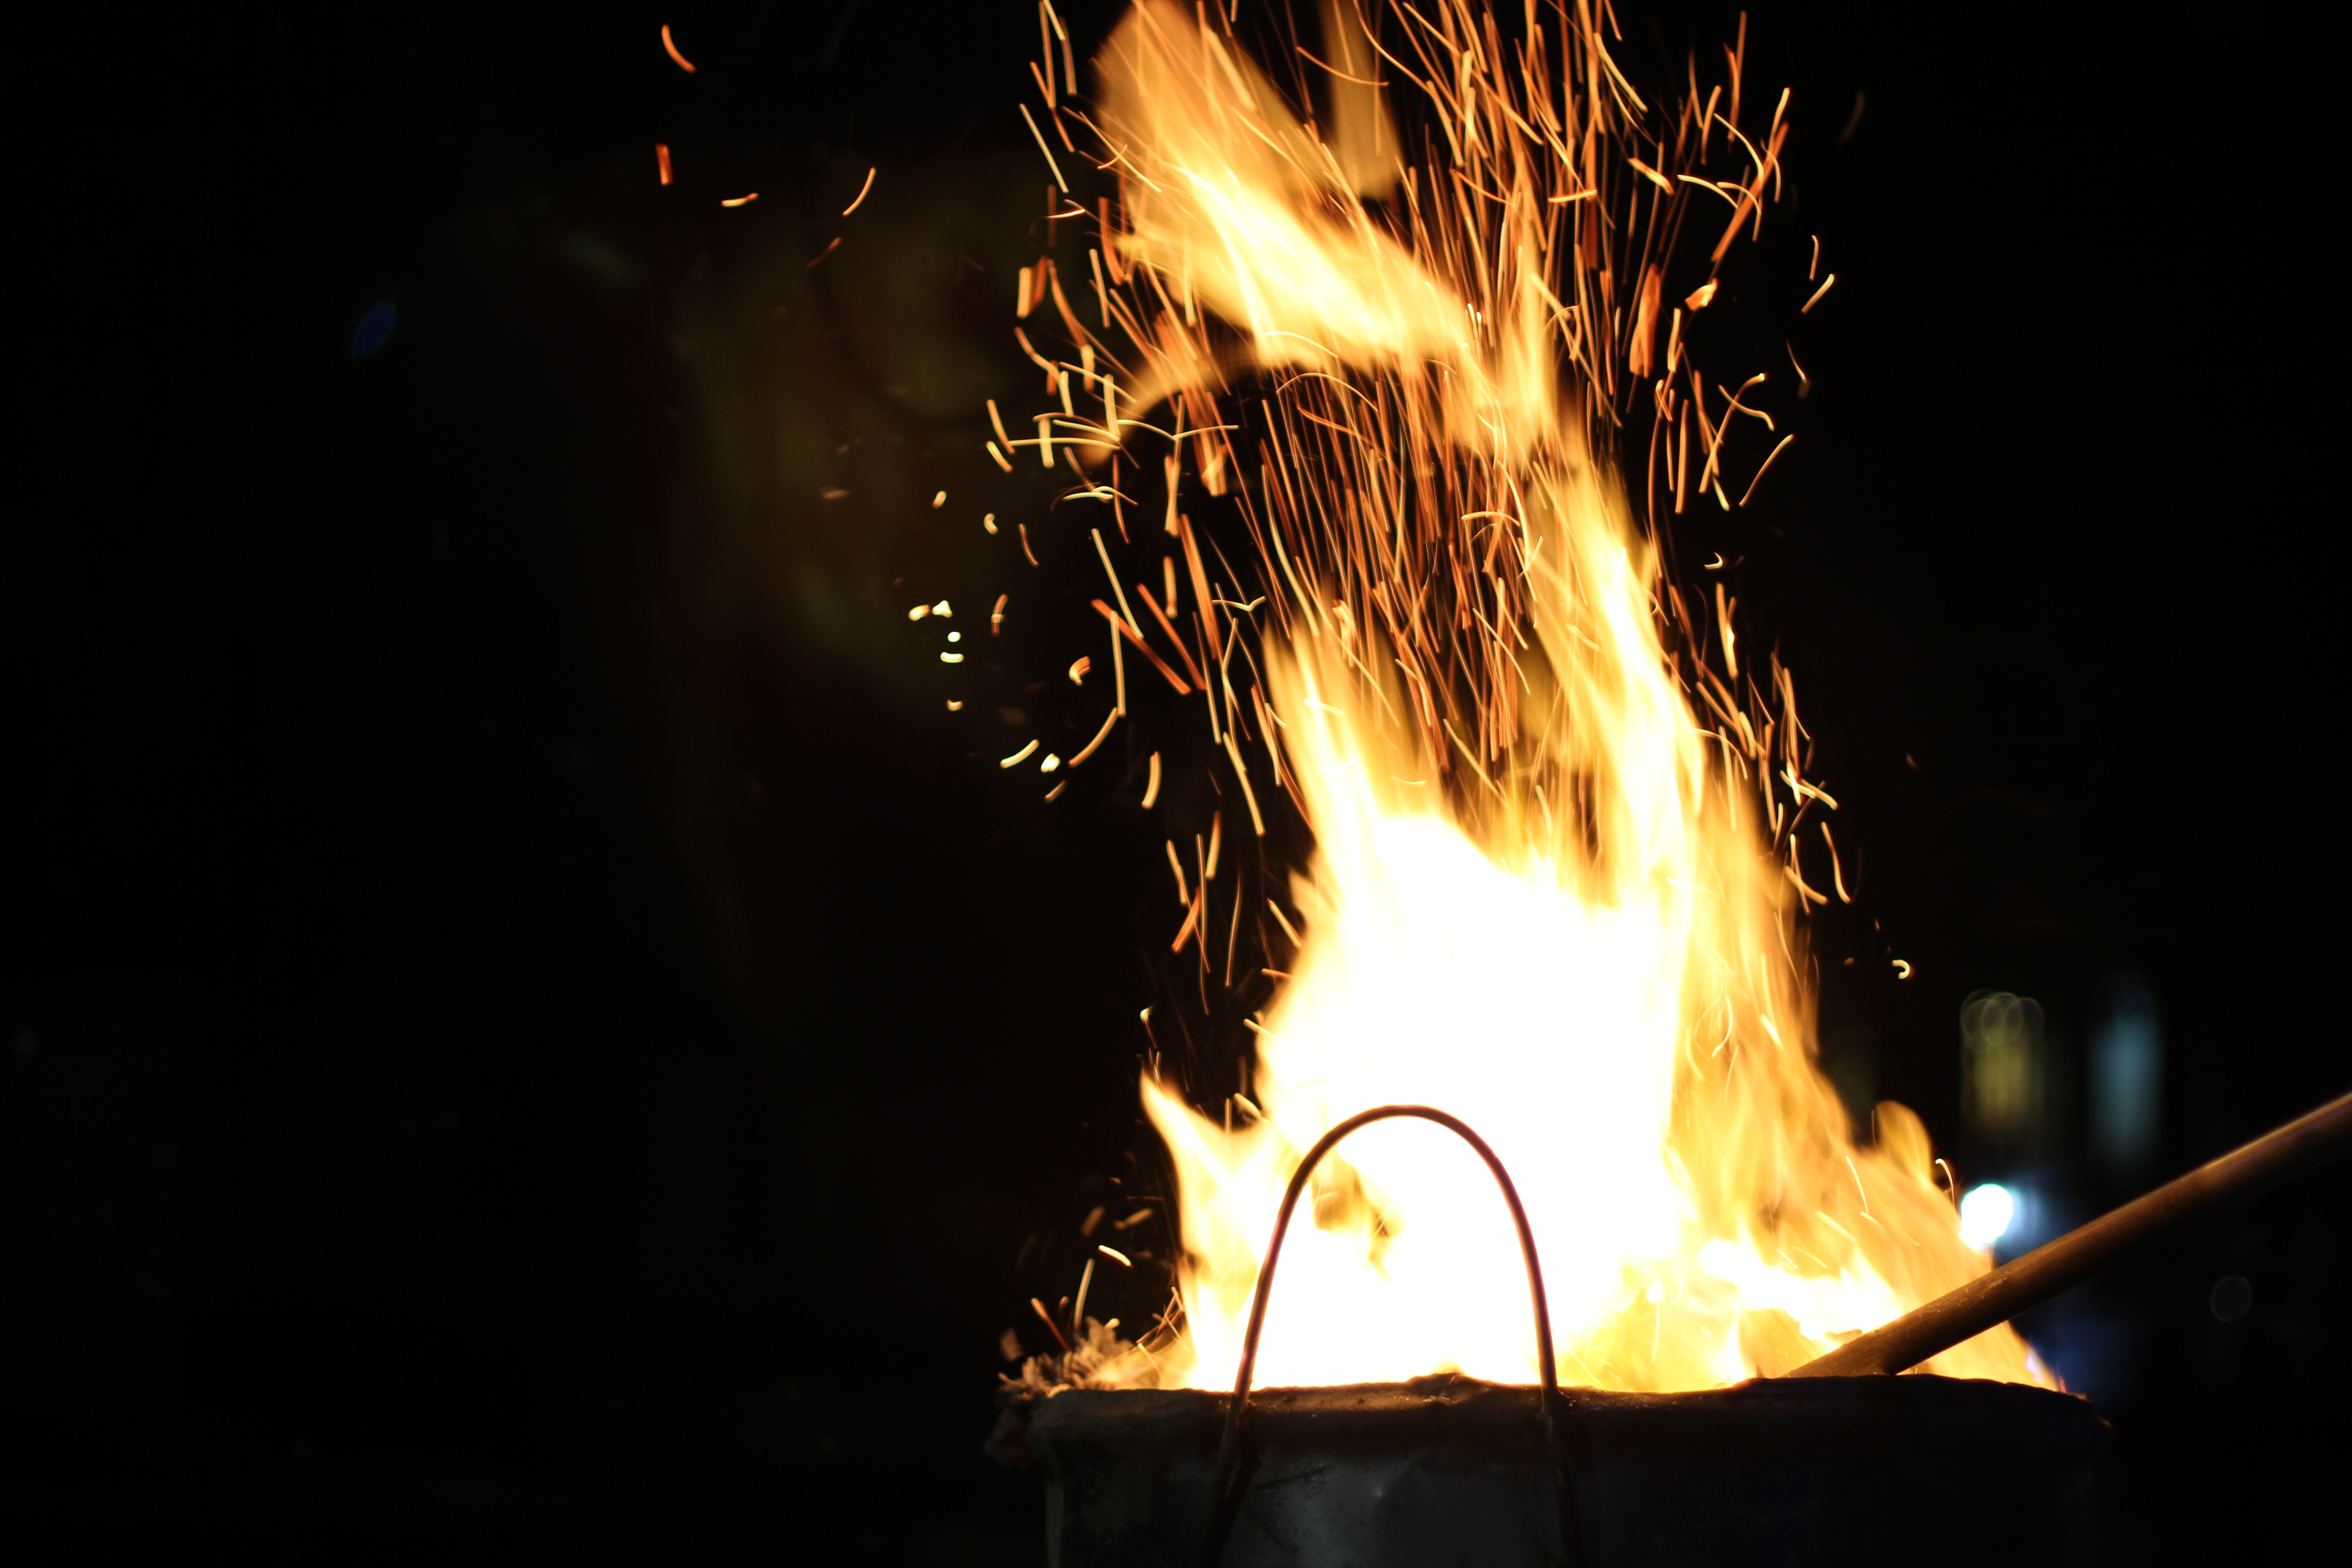
light, night, sparkler, flame, fire, darkness, campfire, lighting, bonfire, sparks